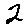
Label: 2